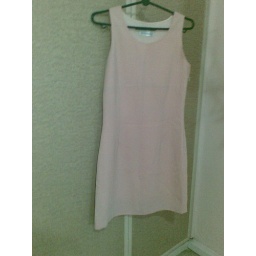
This is how the dress look like. Is in light pink colour. My mum wore only twice